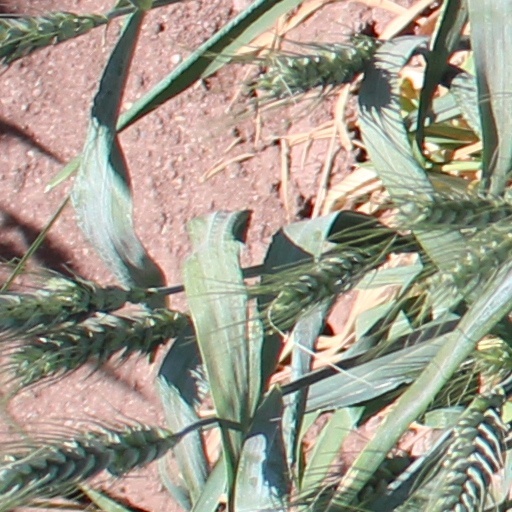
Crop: wheat